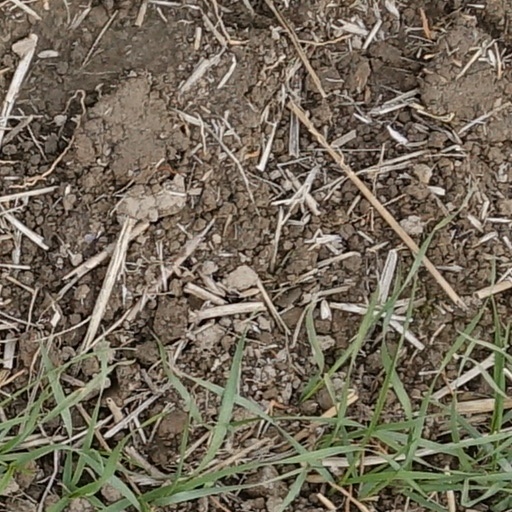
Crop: wheat